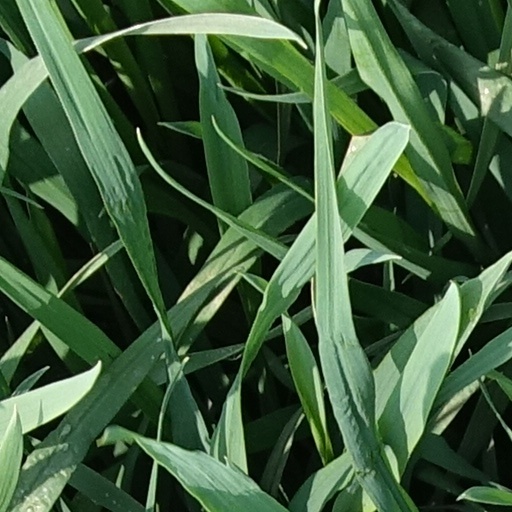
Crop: wheat